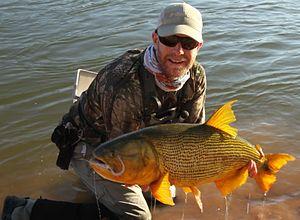
La province de Salta est une province de l'Argentine, située à l'extrême nord-ouest du pays. Elle est limitée au nord par la province de Jujuy et par la Bolivie, à l'est par le Paraguay, Formosa et la province du Chaco, au sud par les provinces de Santiago del Estero, de Tucumán et de Catamarca, enfin à l'ouest par le Chili.
Le río Salado ou Salado del Norte est une importante rivière du centre-nord de l'Argentine. Sa longueur totale est de 2 355 km.